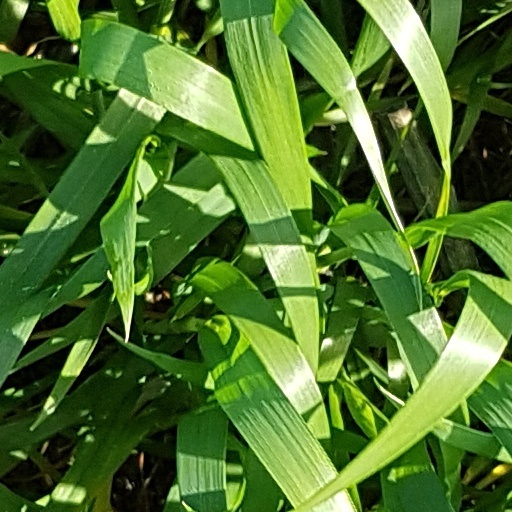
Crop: wheat